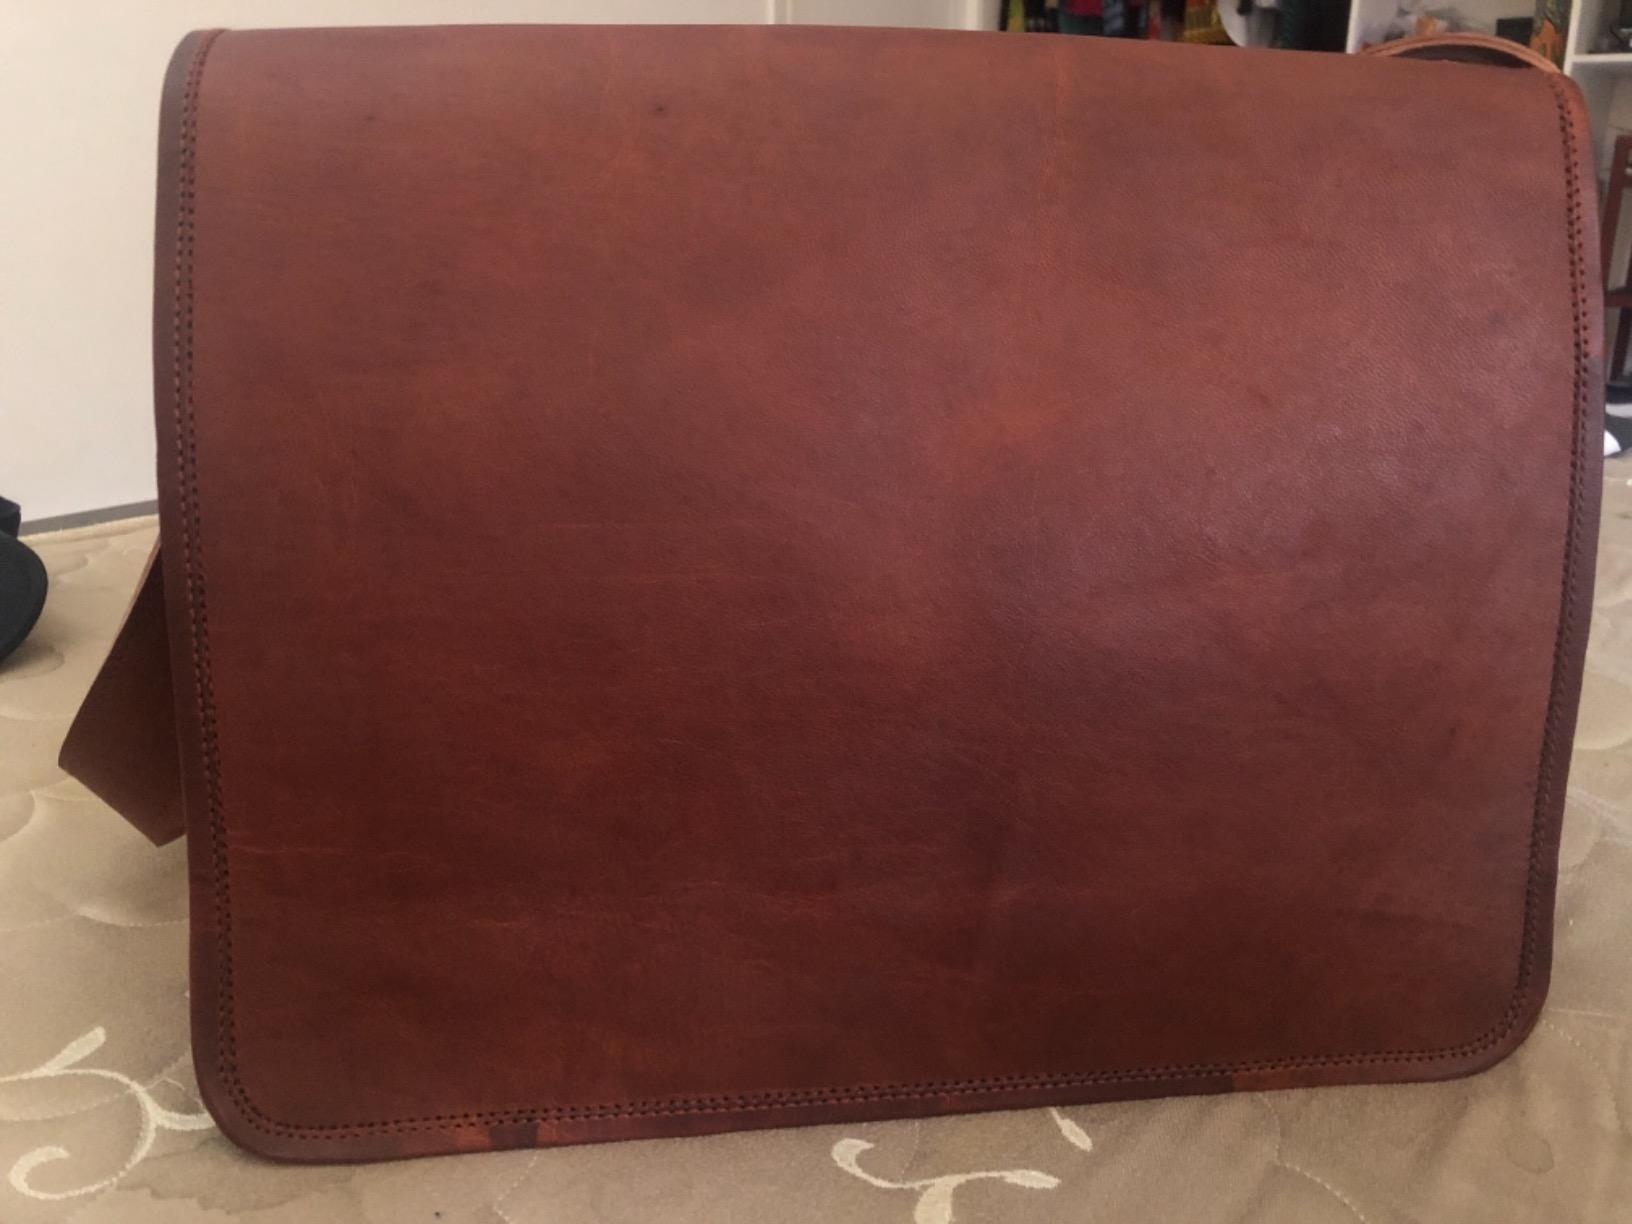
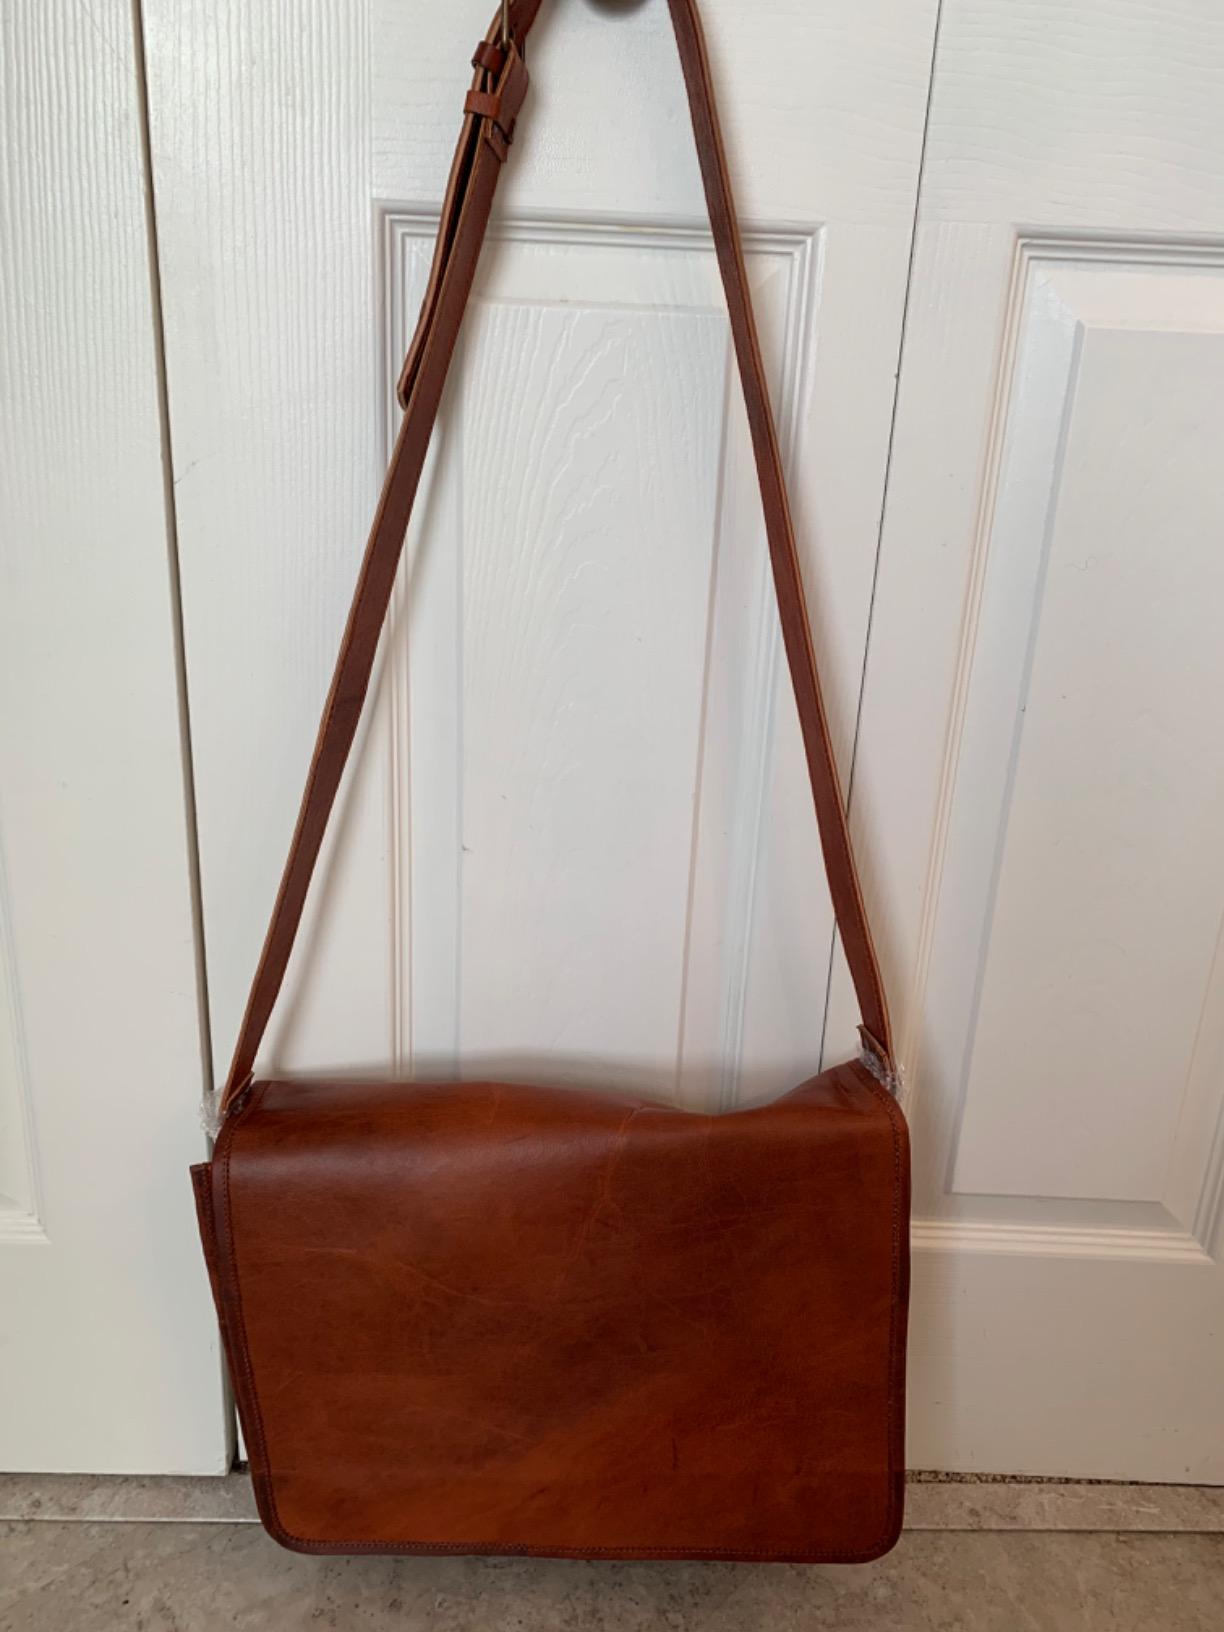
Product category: bag
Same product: yes